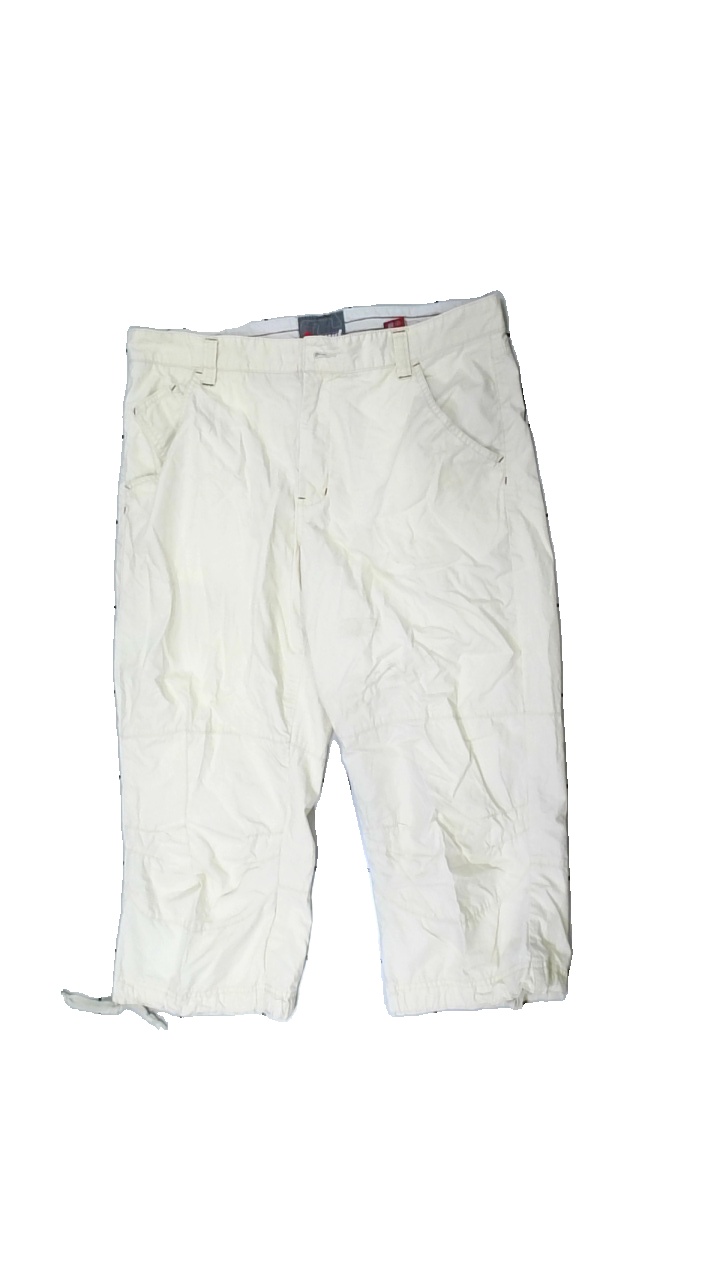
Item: Shorts (Ladies)
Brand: Rwd
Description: trekvarts byxor med stor fläck fram och är helt gula istället för vita
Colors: White
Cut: Regular
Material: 100% cotton
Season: Summer
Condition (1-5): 2
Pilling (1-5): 5
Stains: Major
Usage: Export
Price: <50